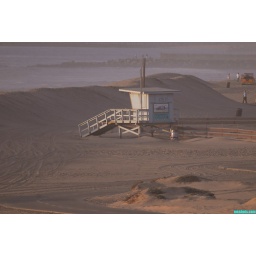
the large sand berm built in front of the rv park every. winter kind of renders this lifeguard tower unusable